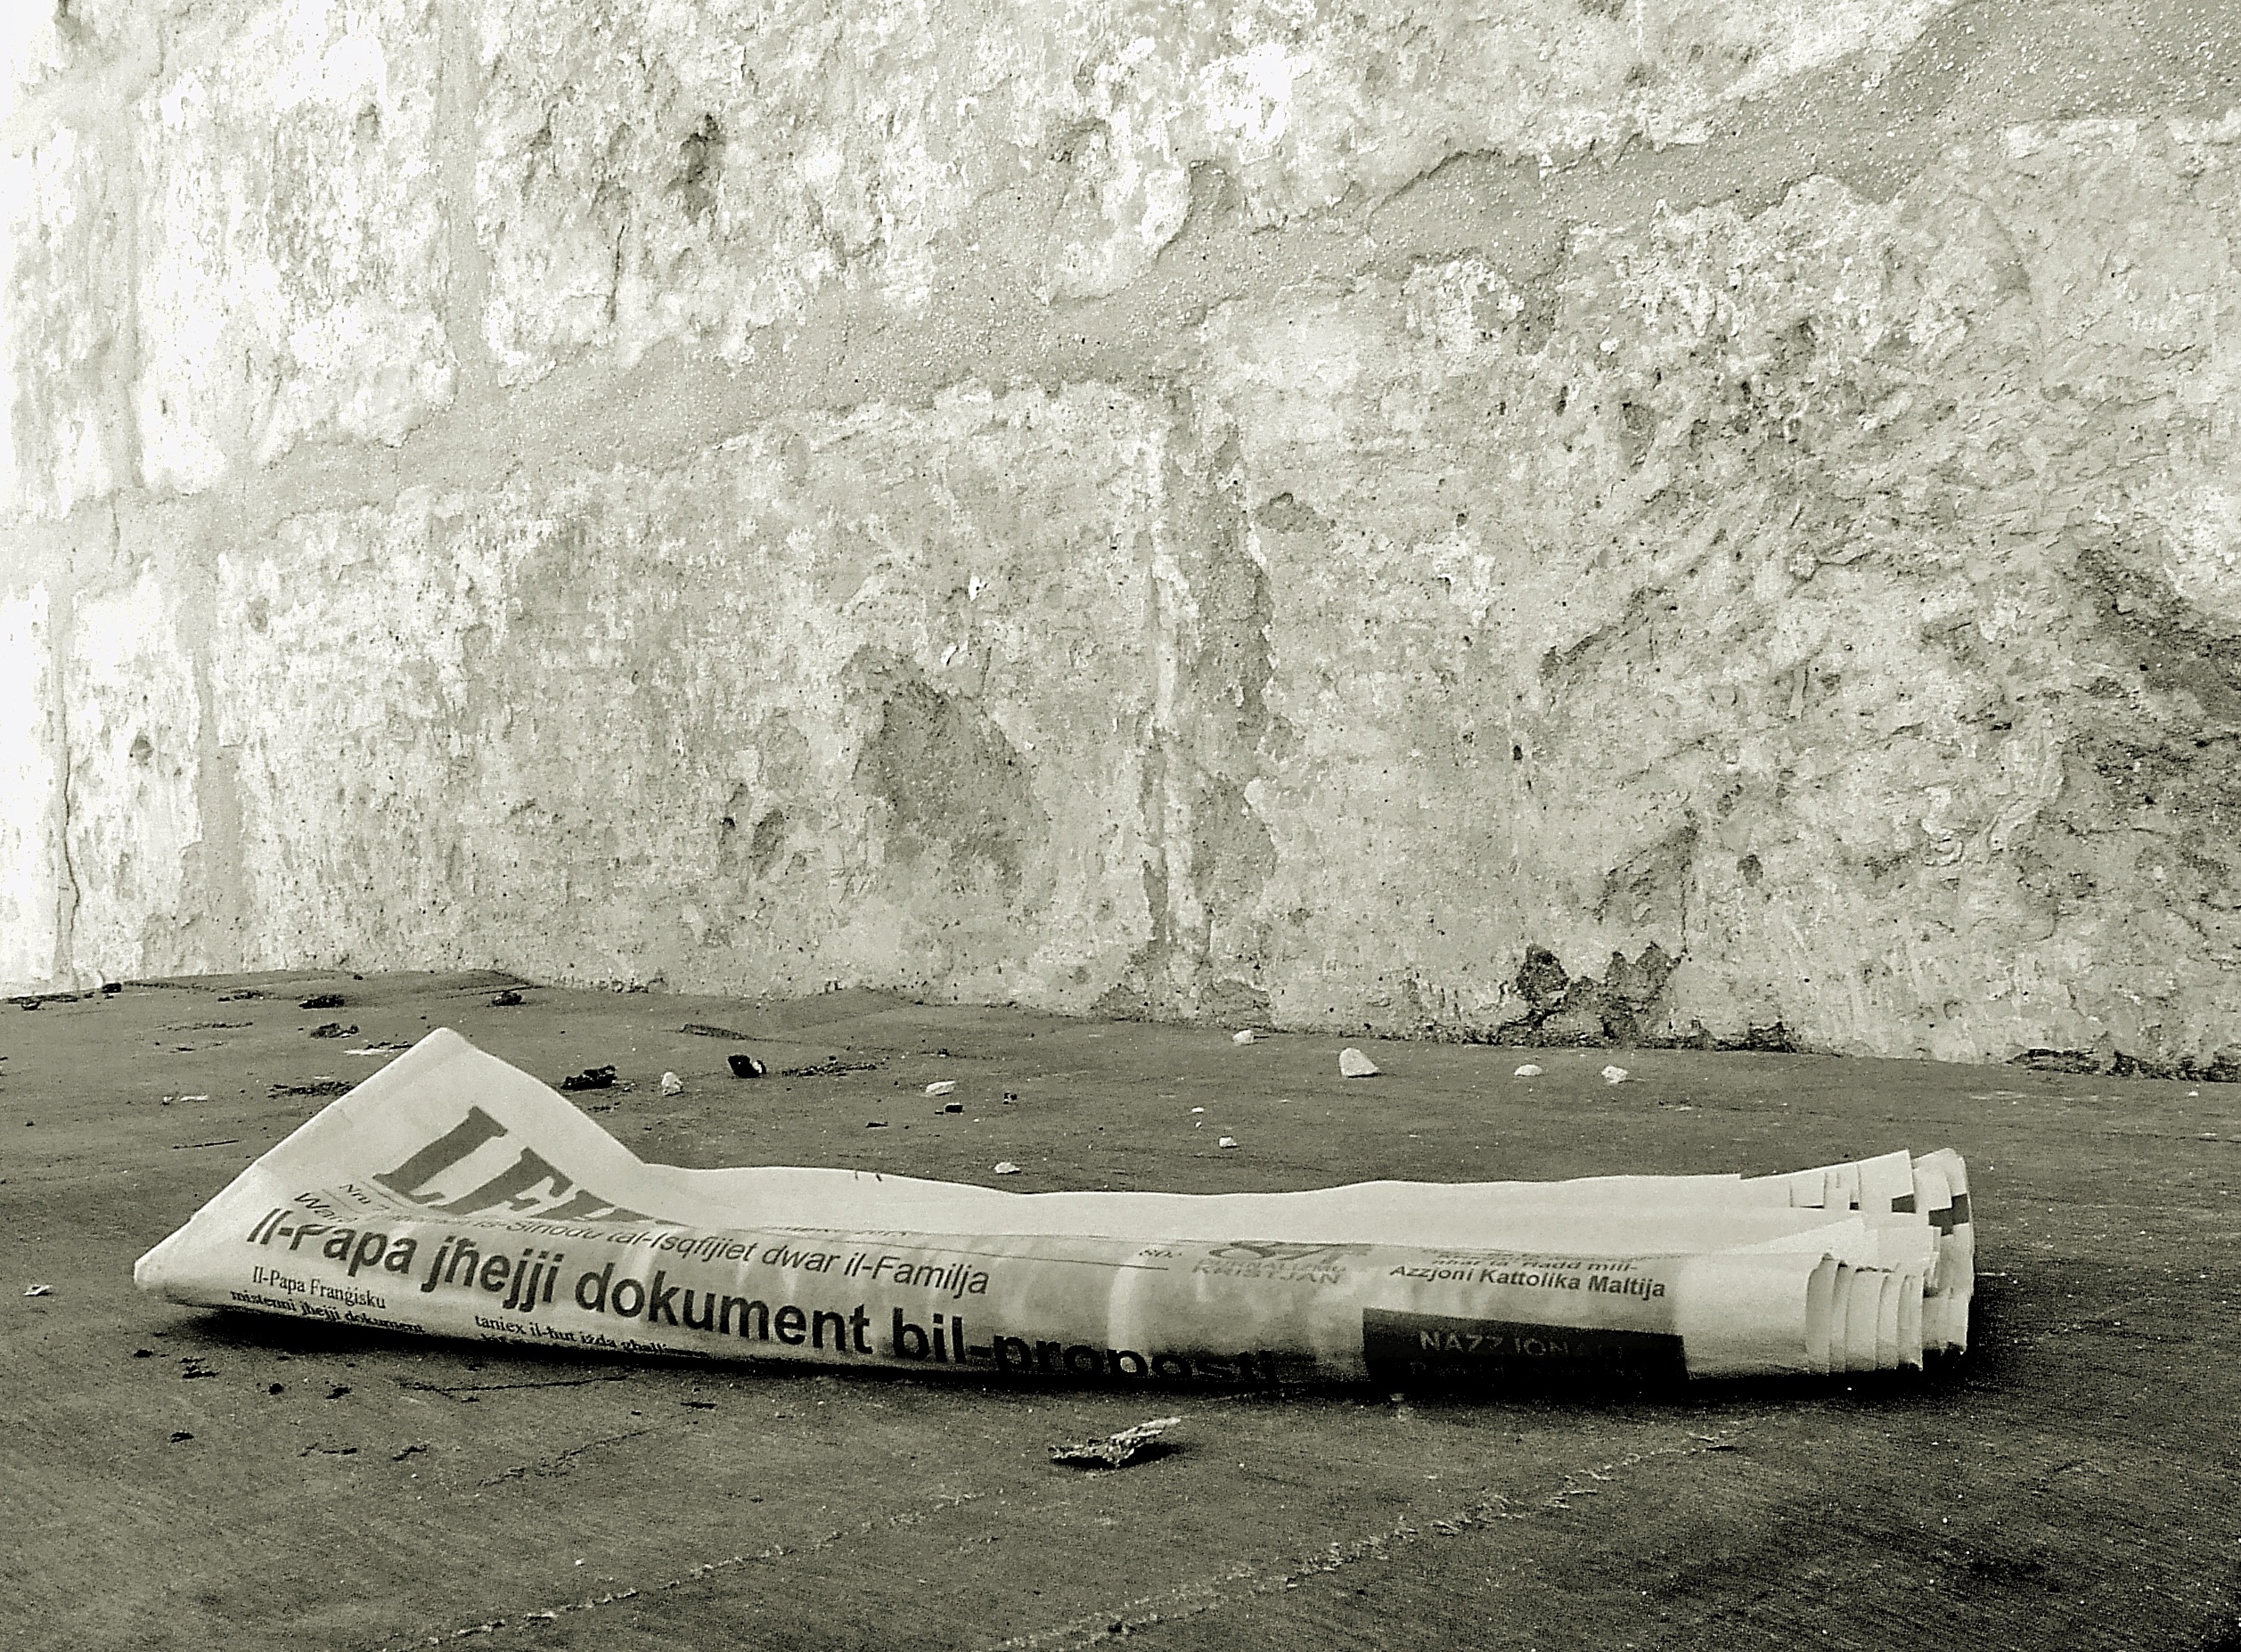
read, black and white, white, boat, wall, reading, asphalt, journal, newspaper, vehicle, print, communication, business, black, paper, black white, bumper, press, text, media, information, news, journalism, daily, today, financial, discarded, publish, tabloid, article, newsprint, publication, daily paper, latest, yesterday, reading newspaper, yesterdays news, headline, newspaper background, broadsheet, old news, automotive exterior